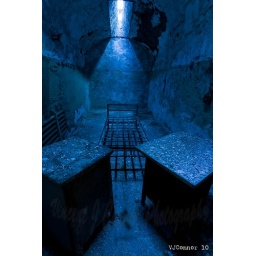
blue light in cell caused by blue tarps outside the window - Philadelphia PA